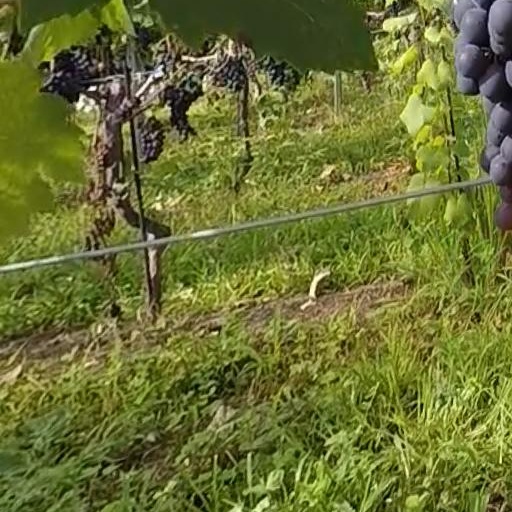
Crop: grape